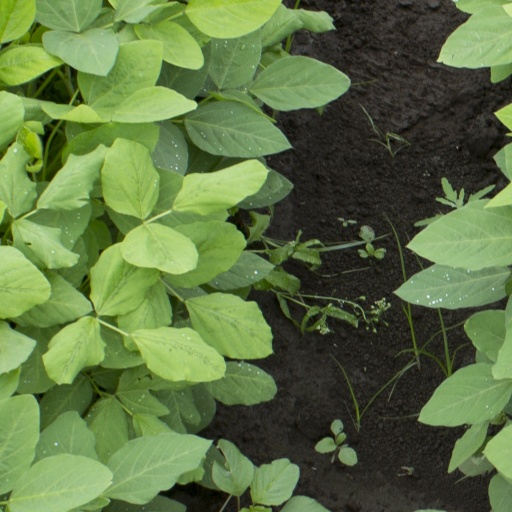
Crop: soybean